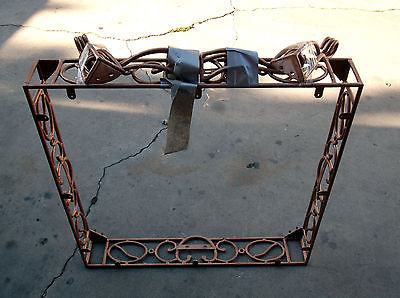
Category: table